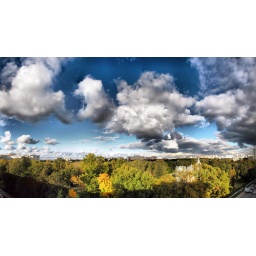
Panorama taken from my kitchen window in Moscow